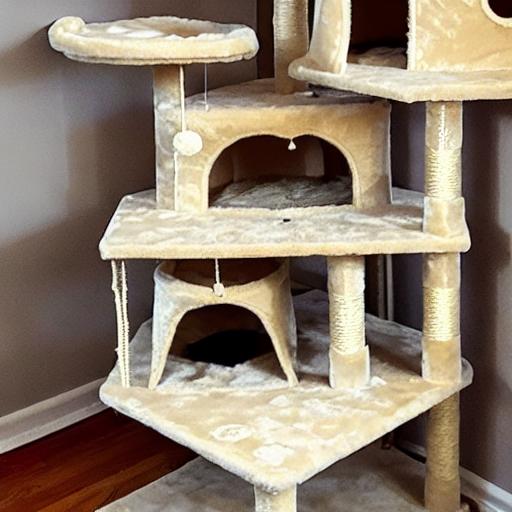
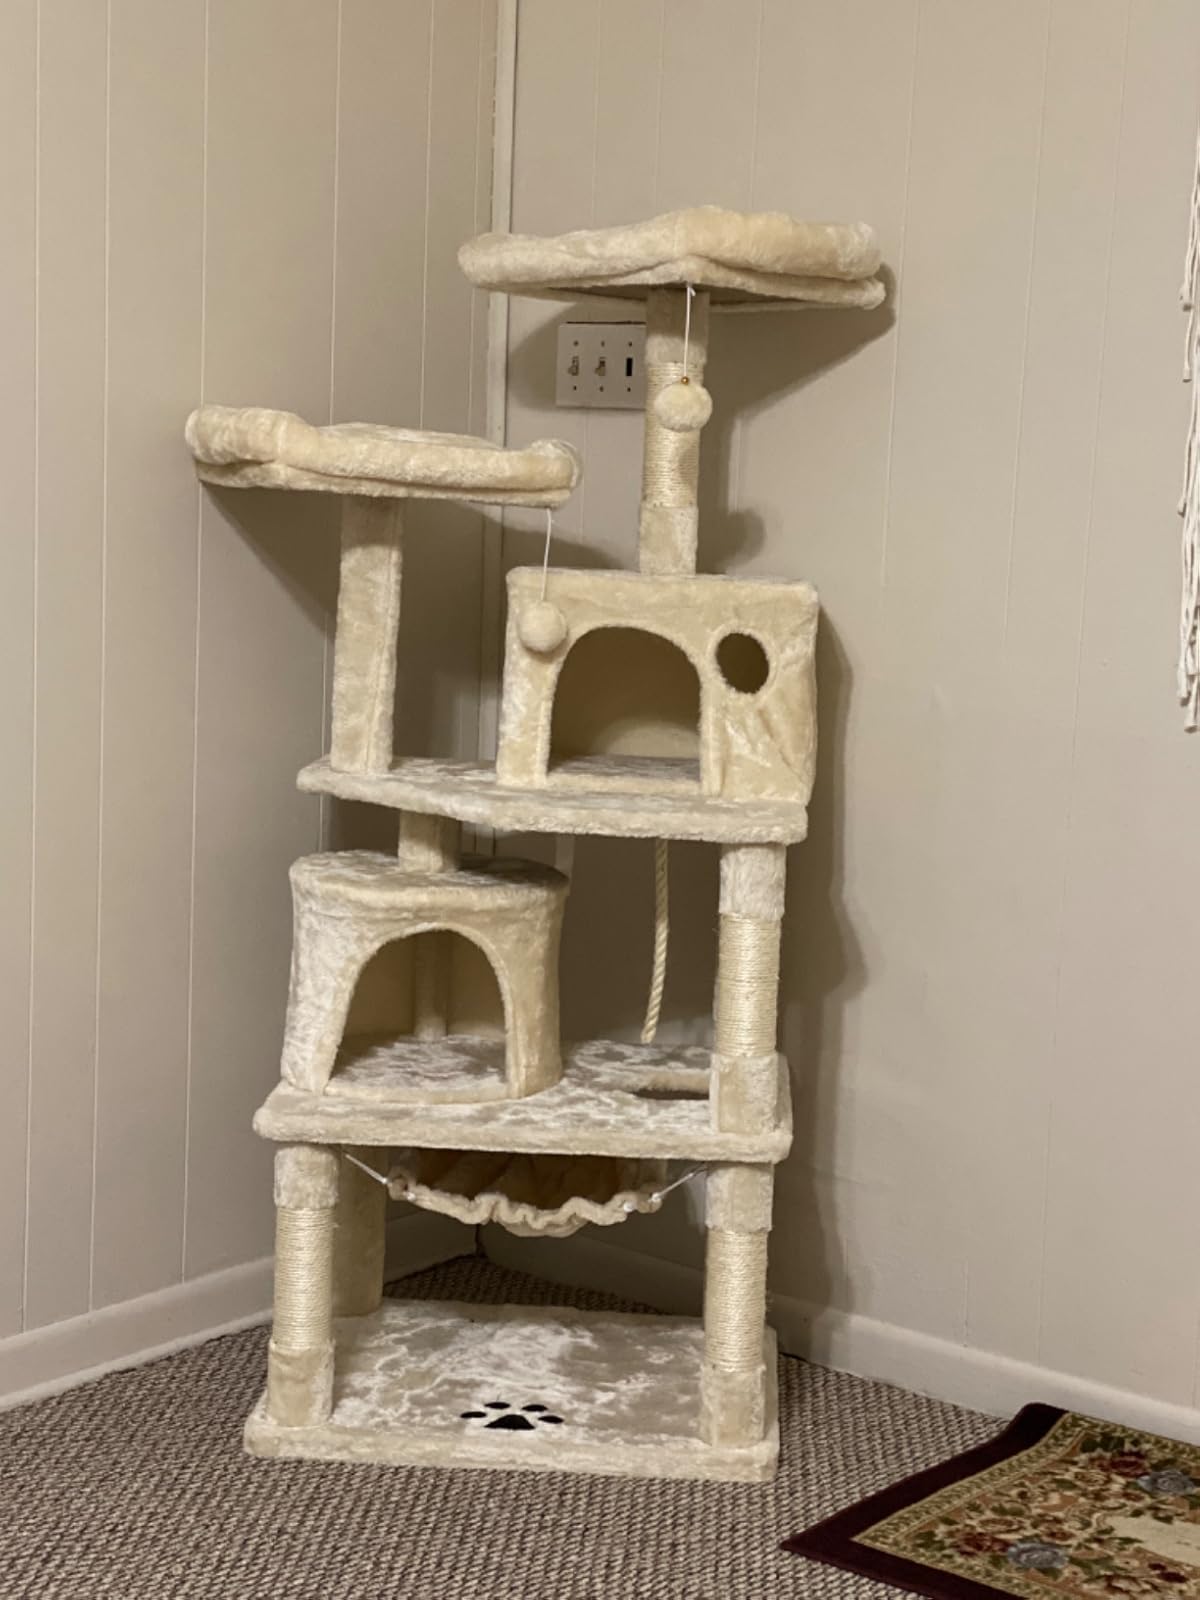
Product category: items_cat tree
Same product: no